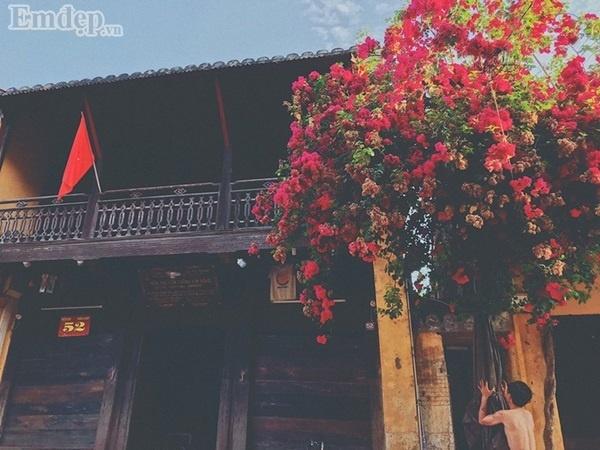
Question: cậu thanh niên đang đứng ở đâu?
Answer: dưới gốc cây